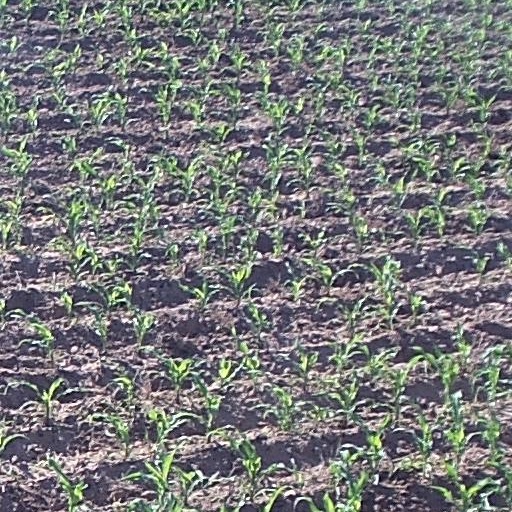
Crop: maize; corn